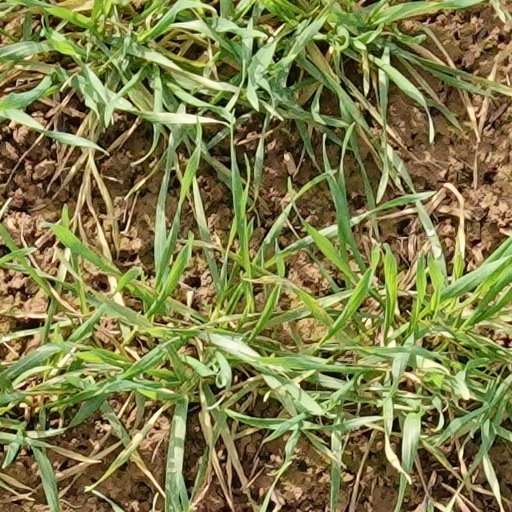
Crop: wheat